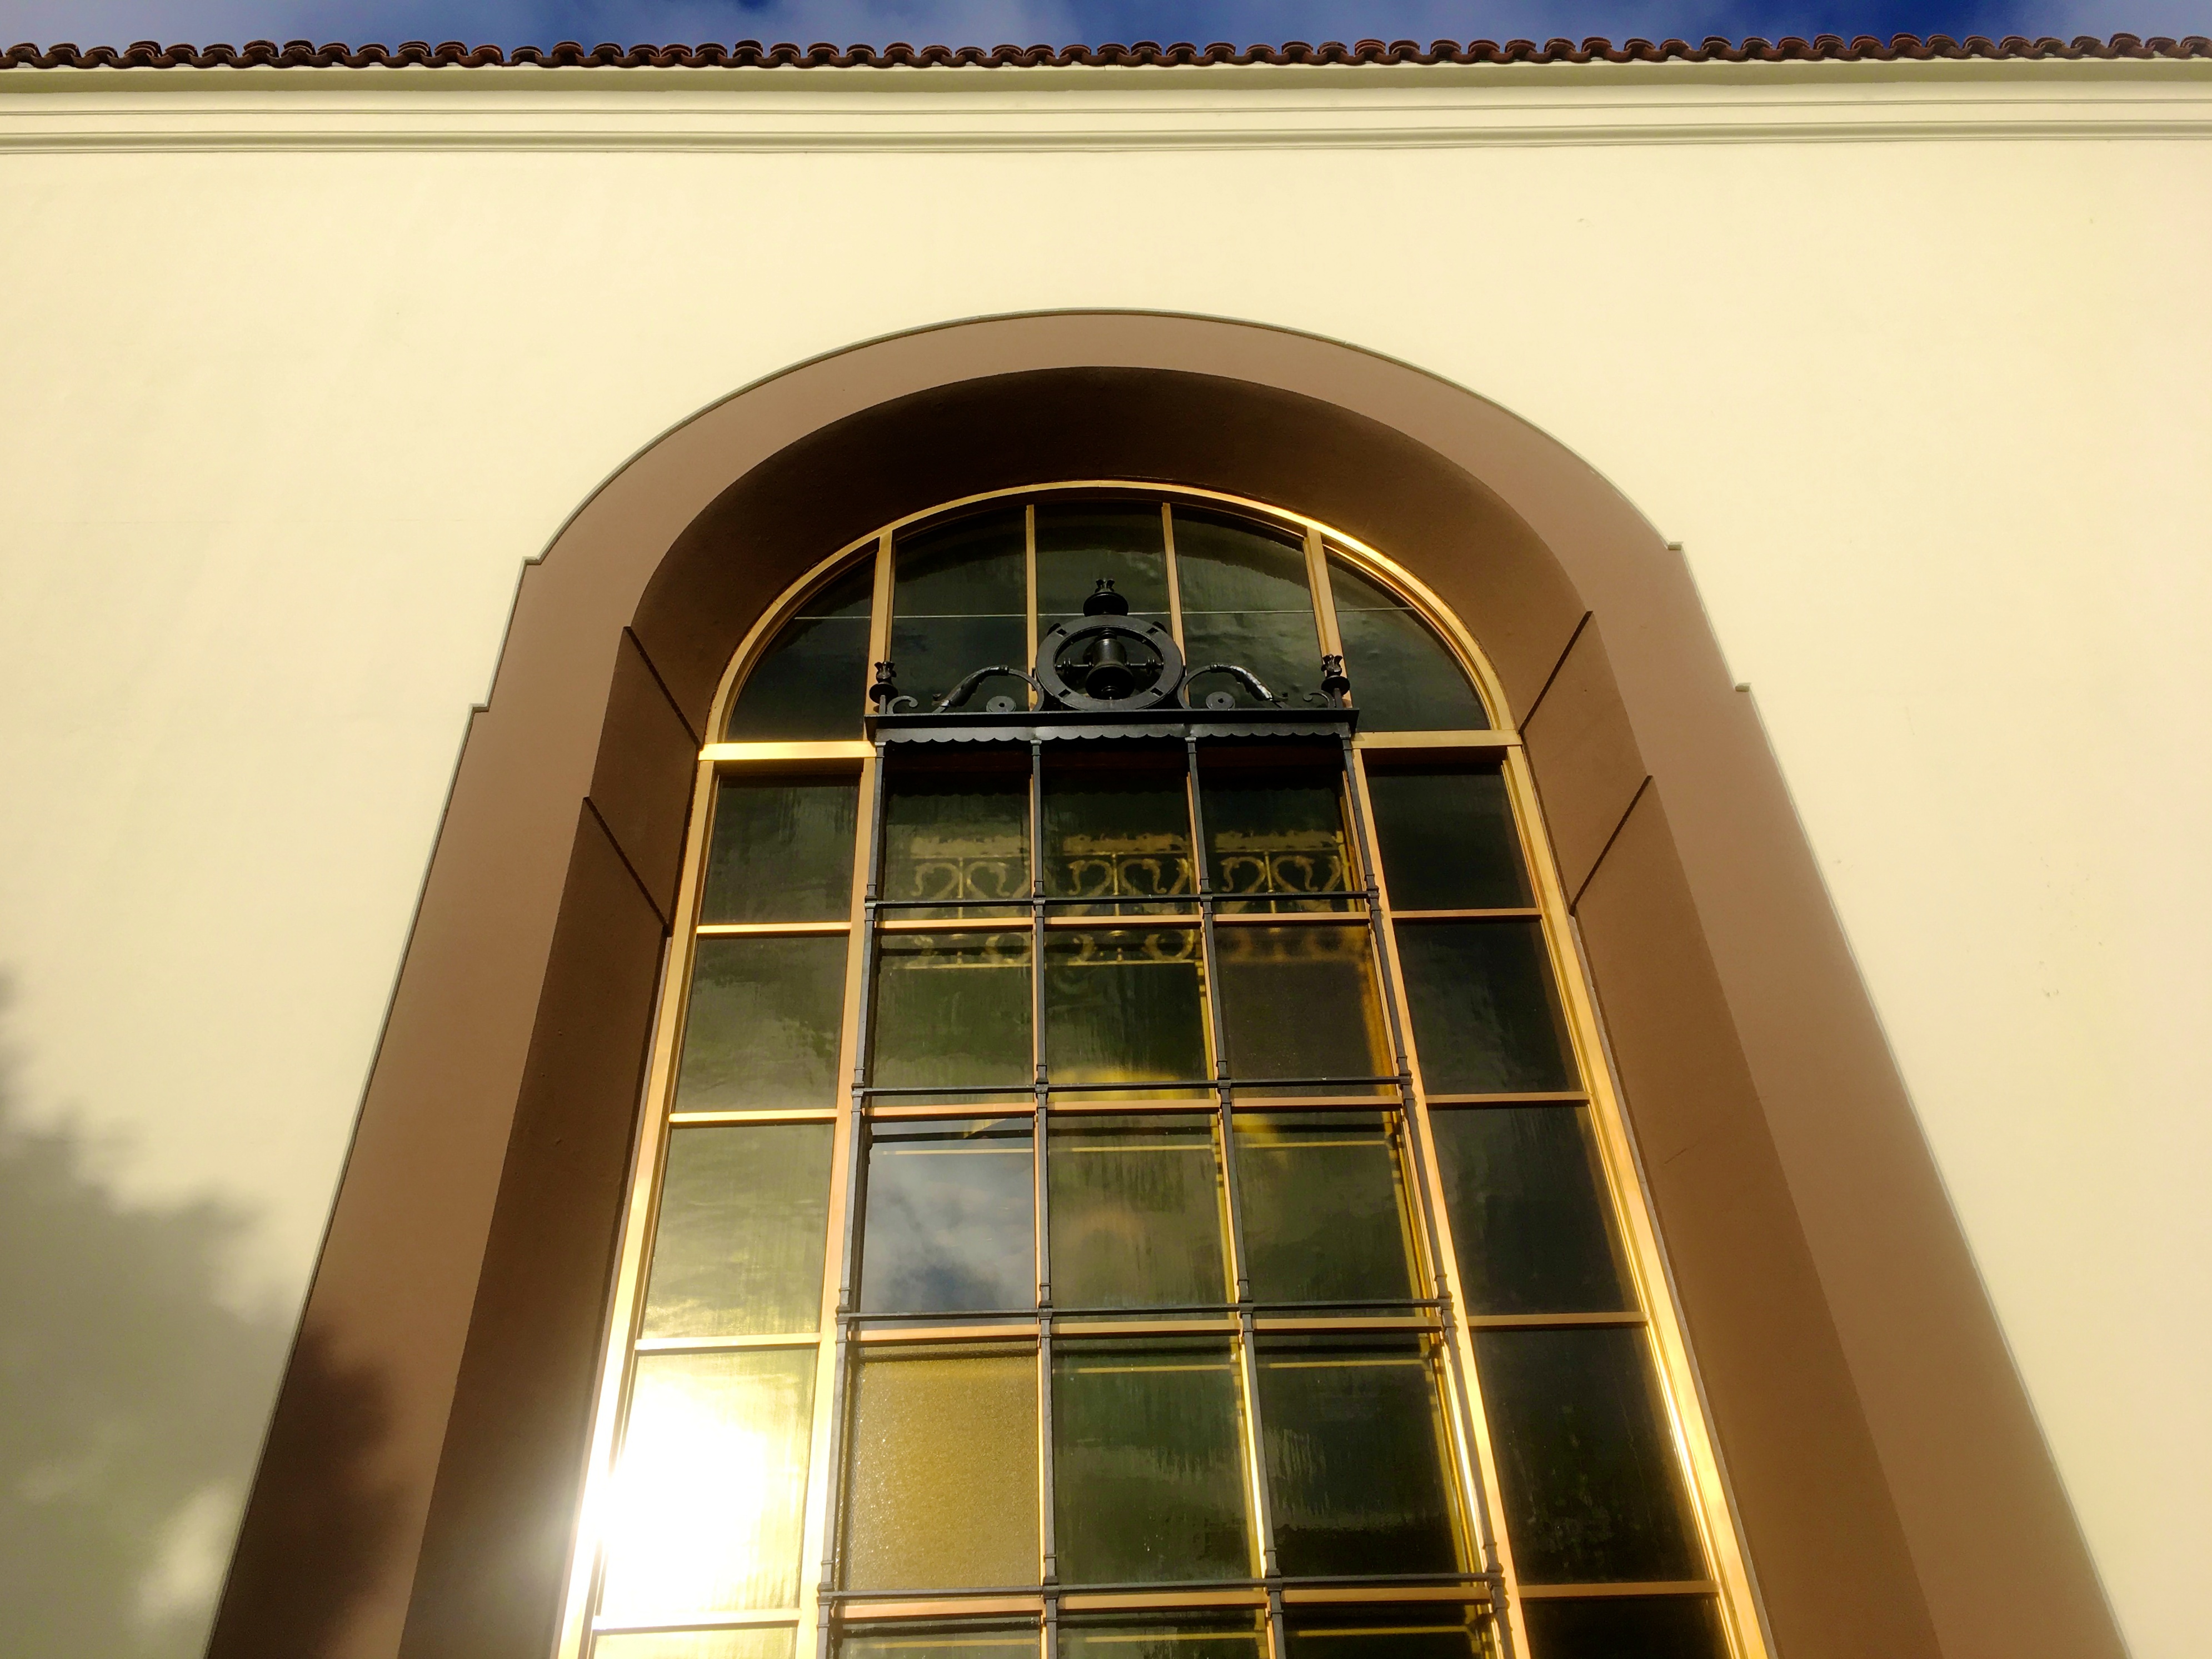
architecture, window, building, arch, facade, property, interior design, symmetry, tourist attraction, daylighting, window covering